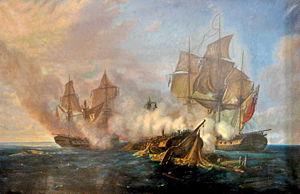
La Pomone contre les frégates HMS Alceste et Active Par Pierre Julien Gilbert (1783-1860)
Le HMS Alceste est une frégate de classe Armide de la Royal Navy portant 38 canons. Lancée en 1805 par la Marine impériale française sous le nom de Minerve, elle est capturée en 1806 et intégrée cette année-là dans la Royal Navy.
La campagne de l'Adriatique est un théâtre d'opération mineur des guerres napoléoniennes.
Le combat de Pelagosa ou combat de la mer Adriatique ou le combat de La Pomone contre les frégates Alceste et Active est une bataille navale mineure livrée le 29 novembre 1811 pendant les guerres napoléoniennes entre des frégates françaises et britanniques. Cette action fait partie d’une série d’opérations menées entre 1807 et 1814 par la Royal Navy et la Marine française qui rivalisaient alors afin de dominer l’Adriatique qui était entourée, à cette période, de territoires français ou d’États sous tutelle française. Les interférences britanniques perturbaient en conséquence considérablement le mouvement des troupes et des approvisionnements français.